Beaufort, Blaenau Gwent

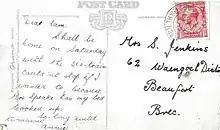
Postcard to address in Beaufort, labelled as Breconshire, 1920s

Beaufort was historically part of the parish of Llangattock in Brecknockshire. In 1878 Beaufort was added to the Ebbw Vale Urban Sanitary District. When elected county councils were established in 1889, urban sanitary districts which straddled county boundaries, as Ebbw Vale did, were placed entirely in the administrative county which had the majority of the district's population. Beaufort and neighbouring Rassau were therefore transferred from Brecknockshire to the administrative county of Monmouthshire on 1 April 1889.